Gullballen

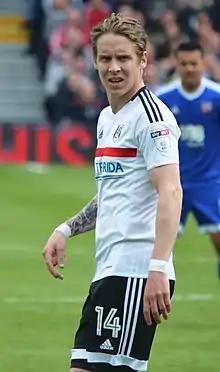
Stefan Johansen, the first recipient of Gullballen.

Gullballen (English: "the Golden Ball") is a Norwegian football award given by the Norwegian Football Federation to the best male and female Norwegian footballers each year. The award replaced Kniksen of the Year as the main award given to the best Norwegian footballer in a calendar year.